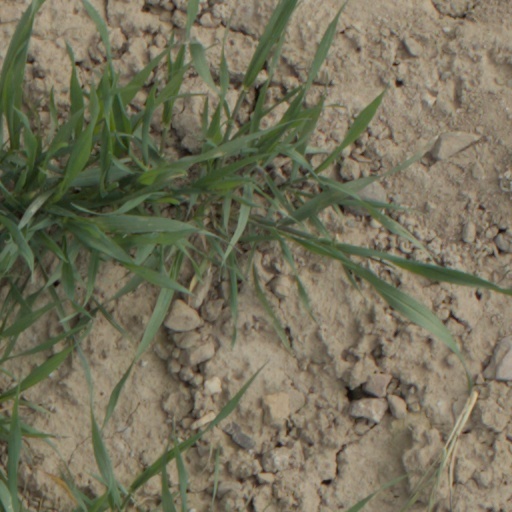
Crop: wheat